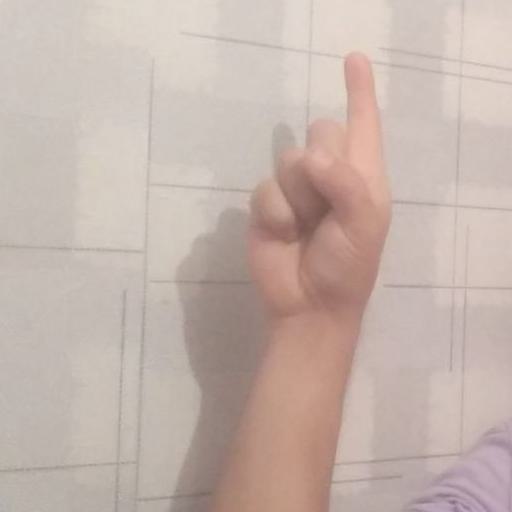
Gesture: one